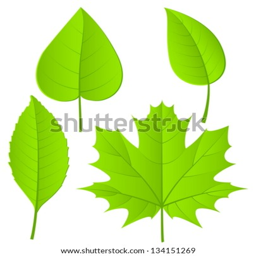
green leaf set on a white background .